Velòdrom d'Horta

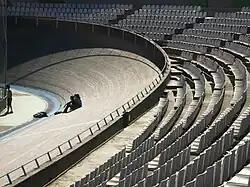
The banking of the Velòdrom d'Horta

Velòdrom d'Horta is a velodrome located in Barcelona, Catalonia, Spain. It was the track cycling venue for the 1992 Summer Olympics and was also the venue for the UCI Track Cycling World Championships in 1984.